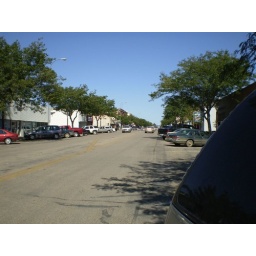
Egan ave, looking up north, all the way down by the railroad tracks. The trees go about that far down the street.